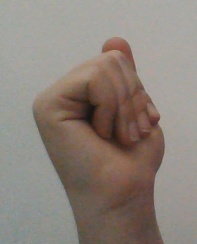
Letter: saad